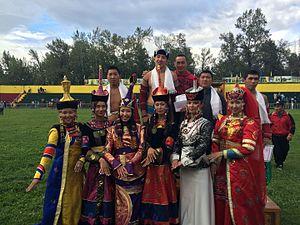
Les Touvains, Touvines ou Touvines-Todjines sont un peuple turc de Sibérie, essentiellement installé dans la République de Touva. Ils constituent la population non-russe la plus importante numériquement de la région Altaï-Saïan, en Sibérie méridionale. Dans le Touva, ils représentent la majorité de la population avec plus de 200 000 personnes. Les Touvains ont aussi été dénommés historiquement Uriankhai, terme d'origine mongole.